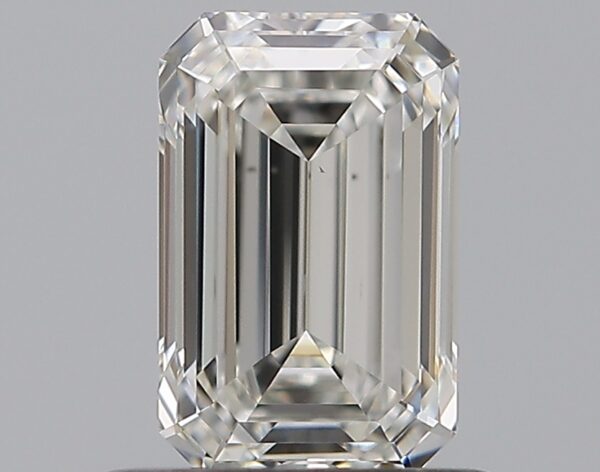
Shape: emerald
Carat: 0.71
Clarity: VS2
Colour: H
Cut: EX
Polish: EX
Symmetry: VG
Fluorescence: N
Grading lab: GIA
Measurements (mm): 6.3 x 4.04 x 2.72